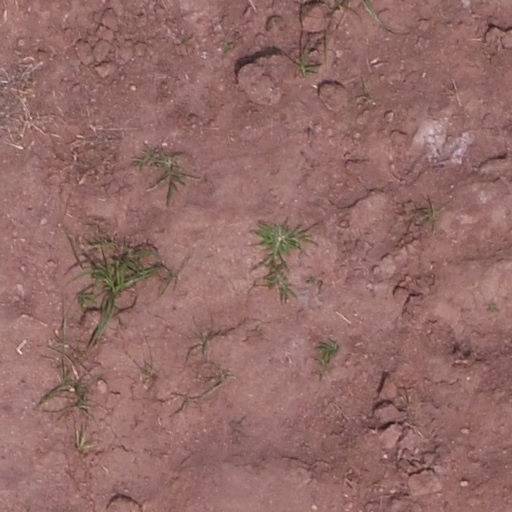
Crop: maize; corn